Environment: lab
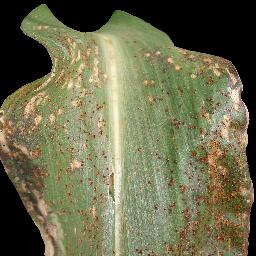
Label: common_rust